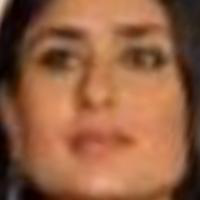
Age group: age 31-40